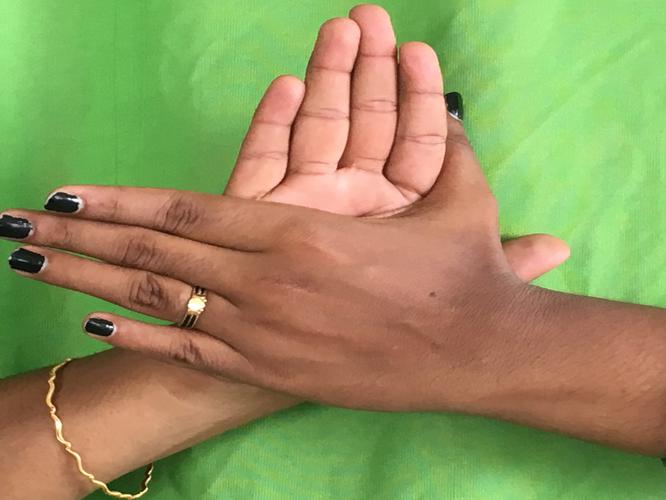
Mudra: Chakra
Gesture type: double_hand